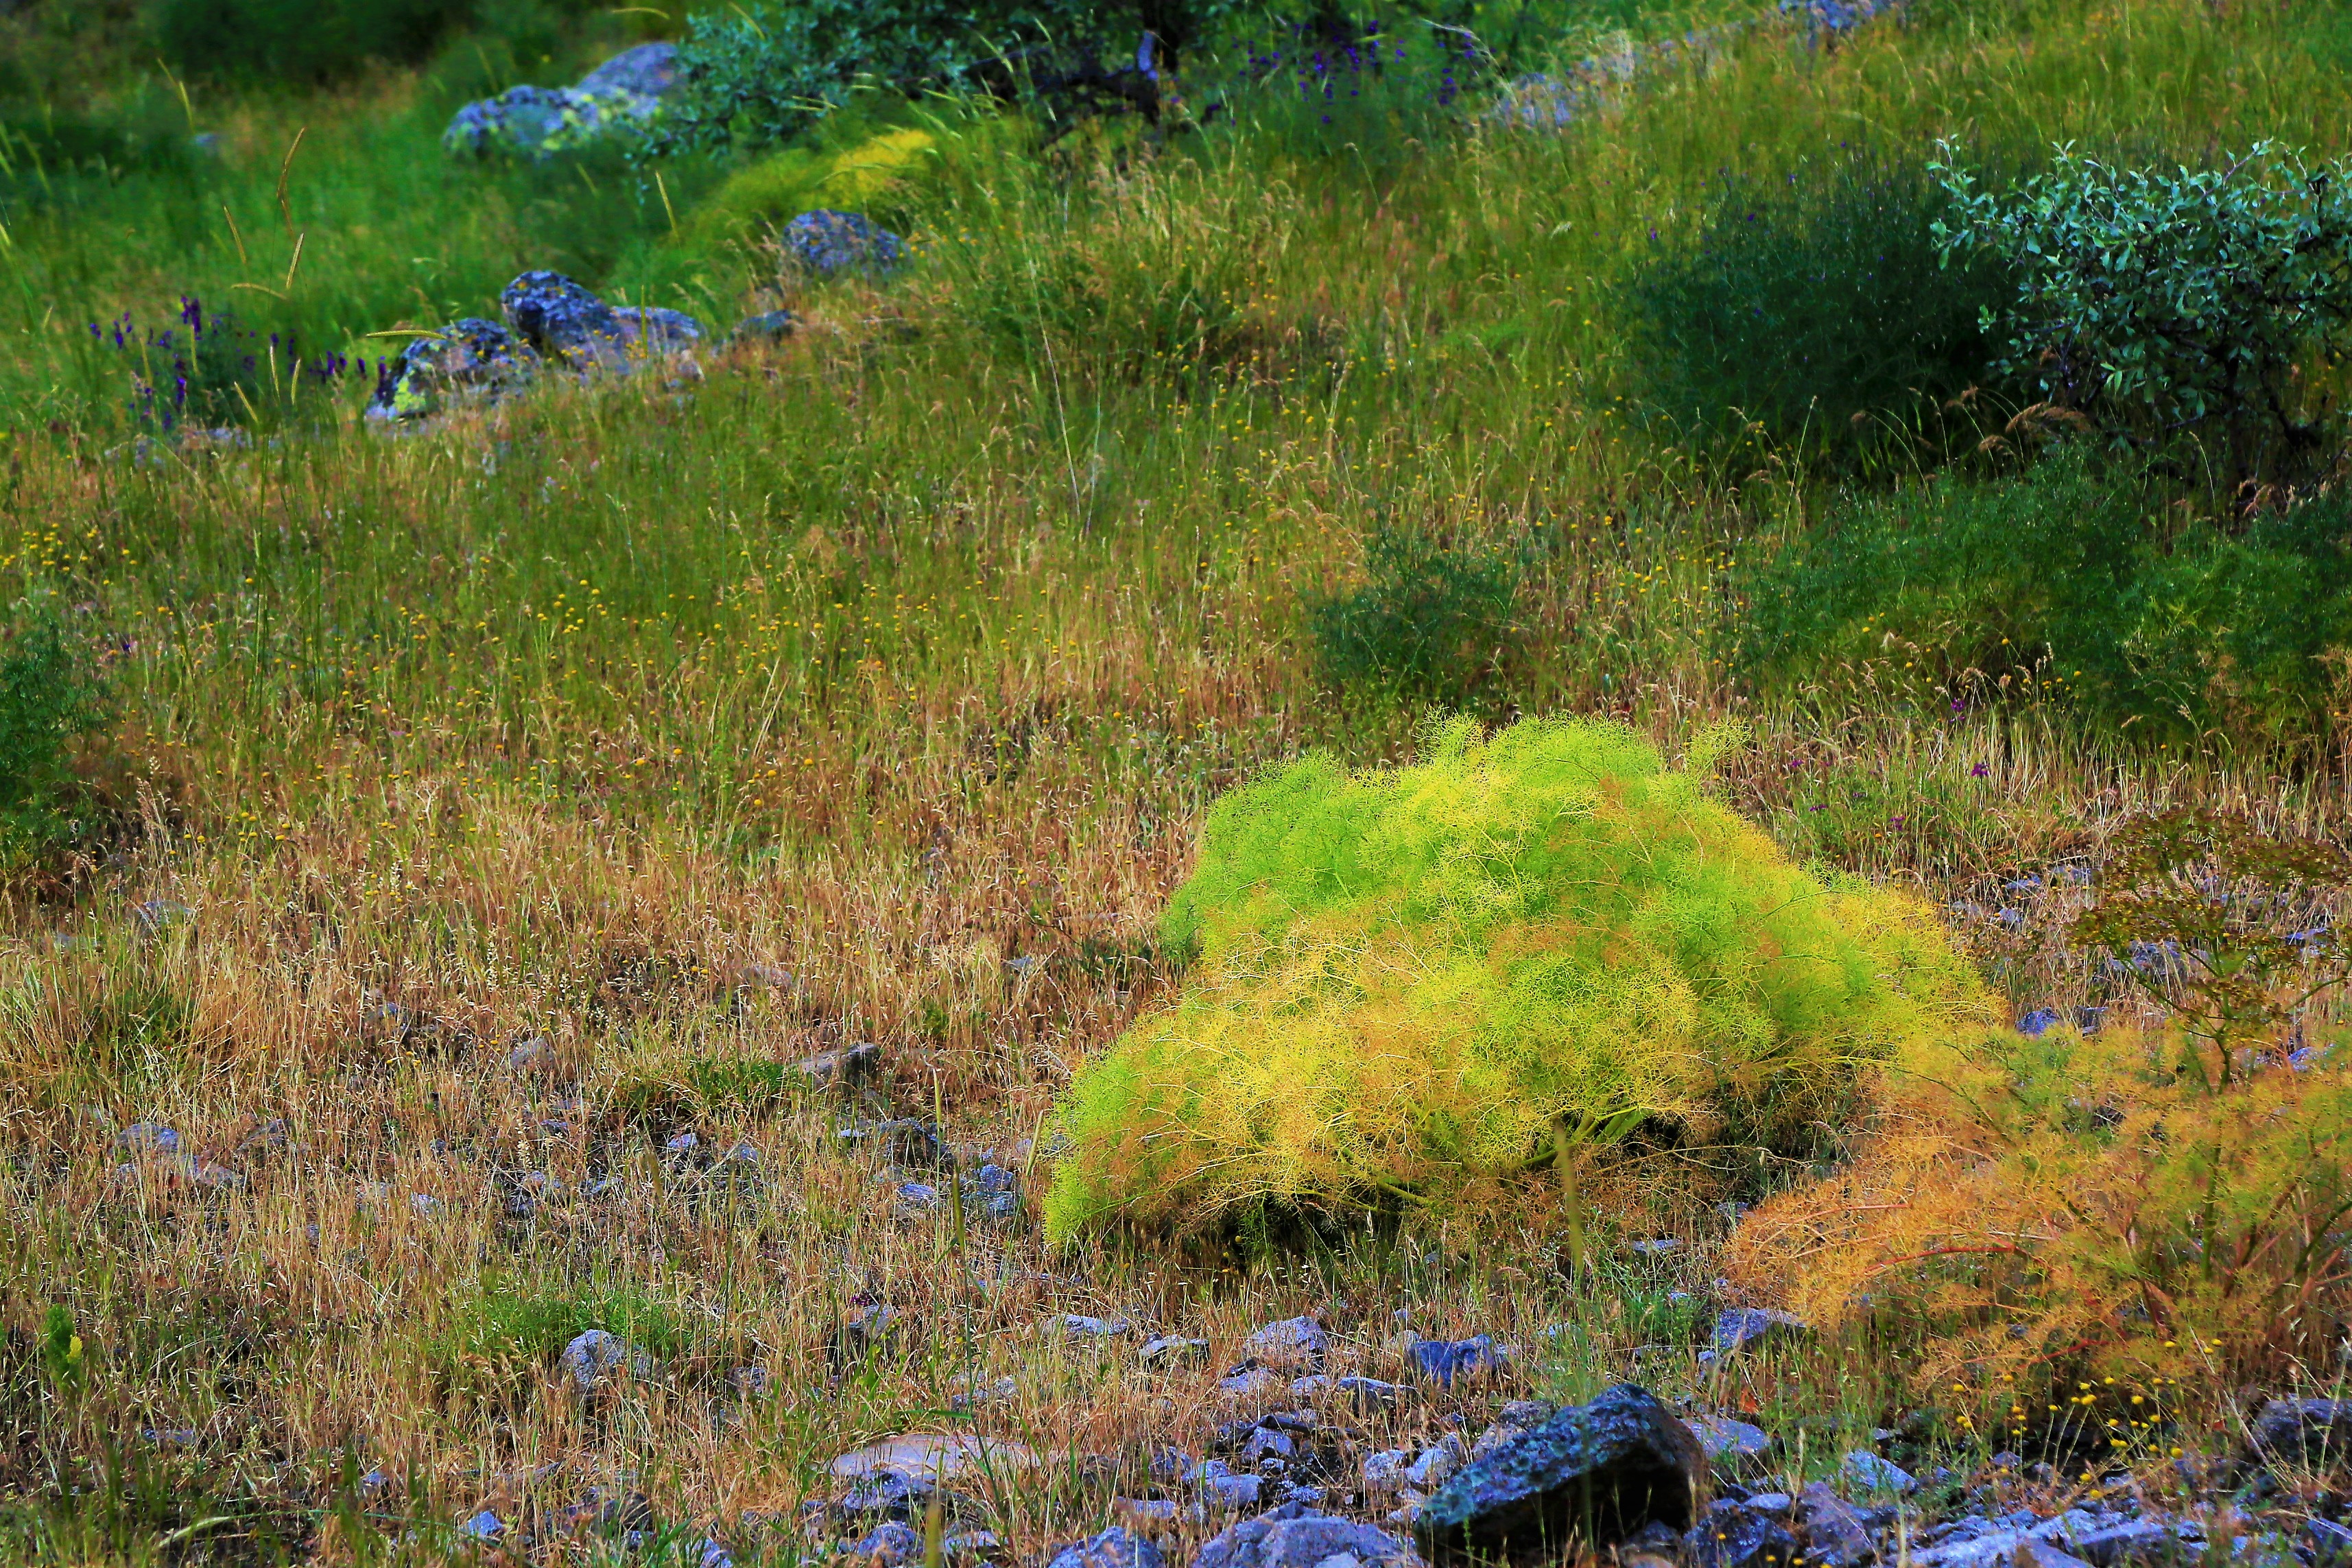
spring, green, nature, flowers, plant, tree, forest, mountains, landscape, vegetation, natural landscape, grass, natural environment, plant community, grassland, shrubland, nature reserve, meadow, grass family, wildflower, groundcover, wildlife, bog, flower, wetland, prairie, shrub, non vascular land plant, soil, fen, moss, vascular plant, sedge family, perennial plant